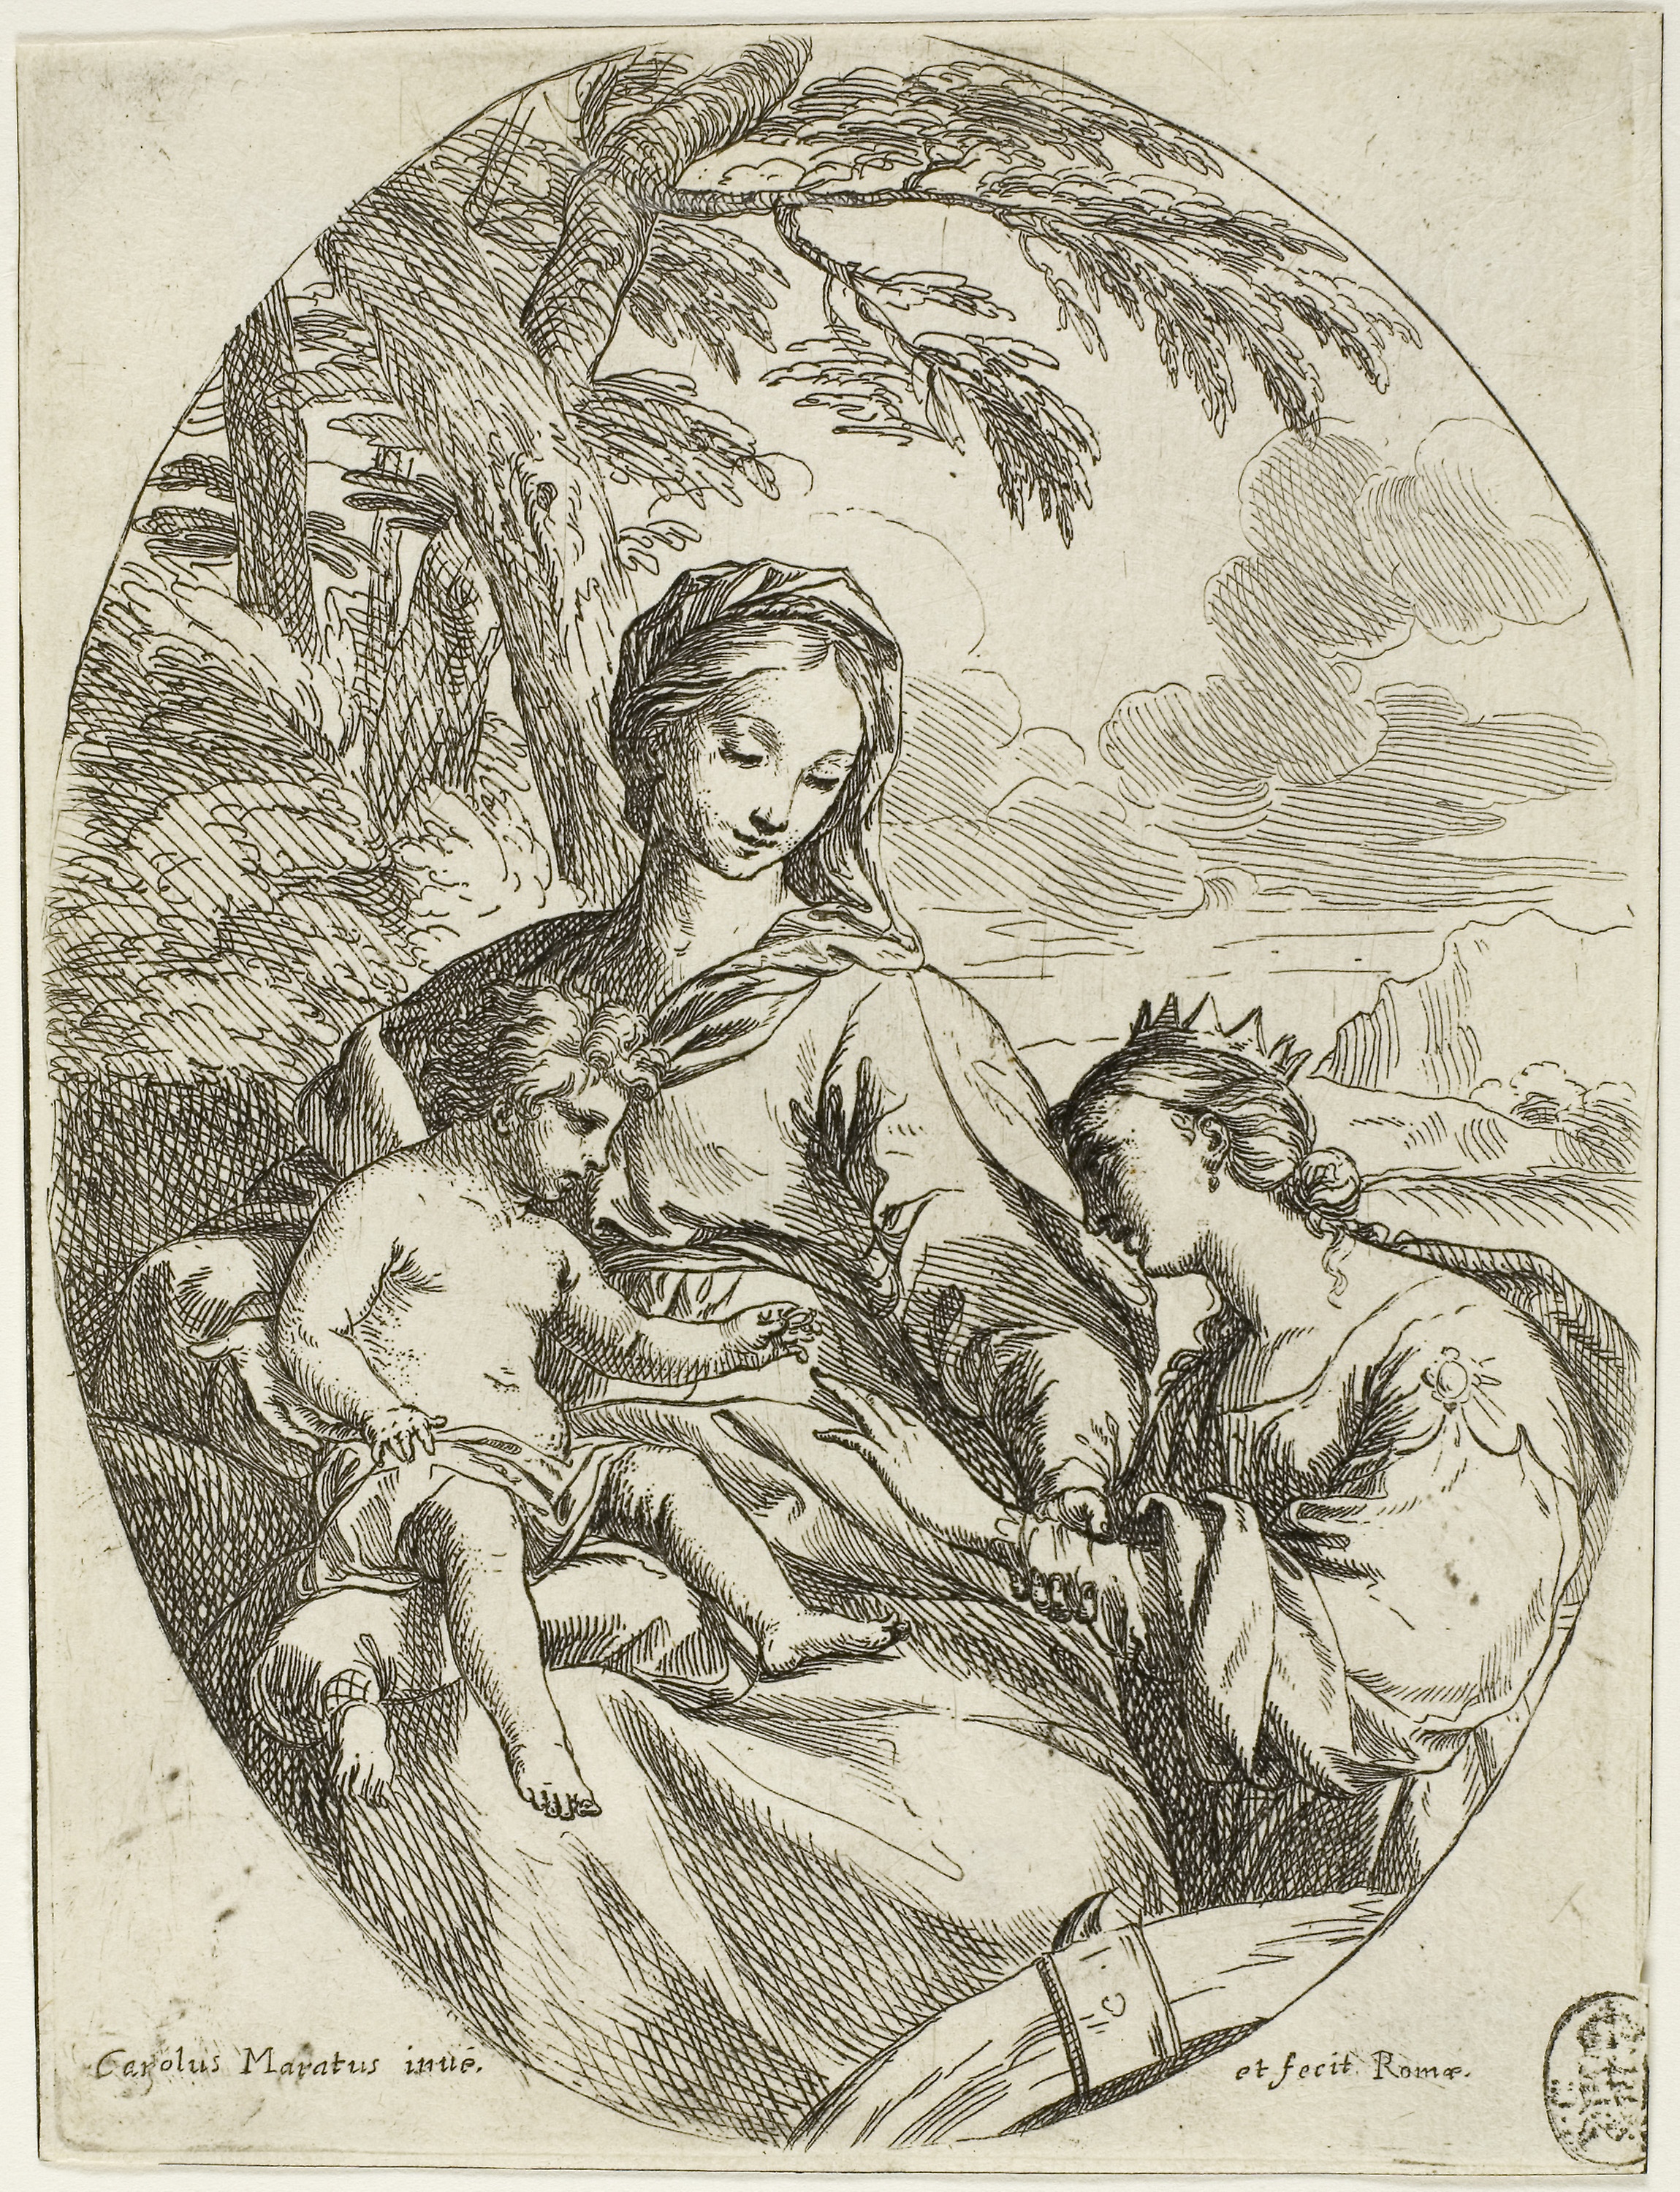
art, vertebrate, fictional character, mythical creature, black and white, illustration, organism, drawing, printmaking, mythology, artwork, fiction, visual arts, portrait, tree, figure drawing, sketch